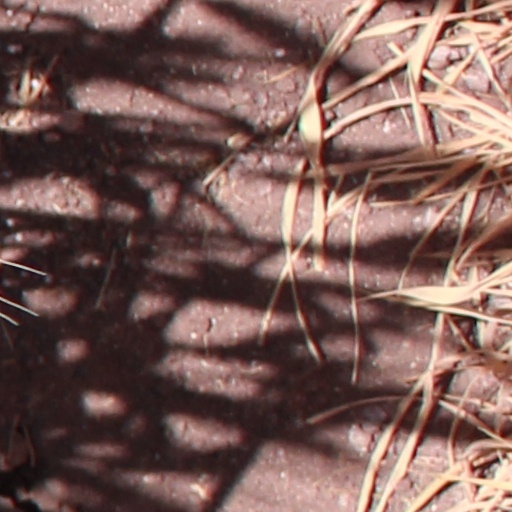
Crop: wheat